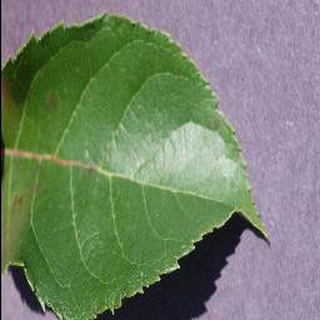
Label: apple_apple_scab